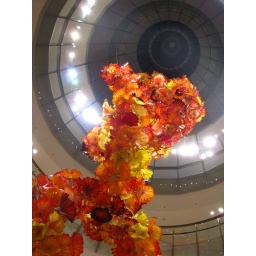
Huge, orange and made by glass for 360 Mall, Kuwait